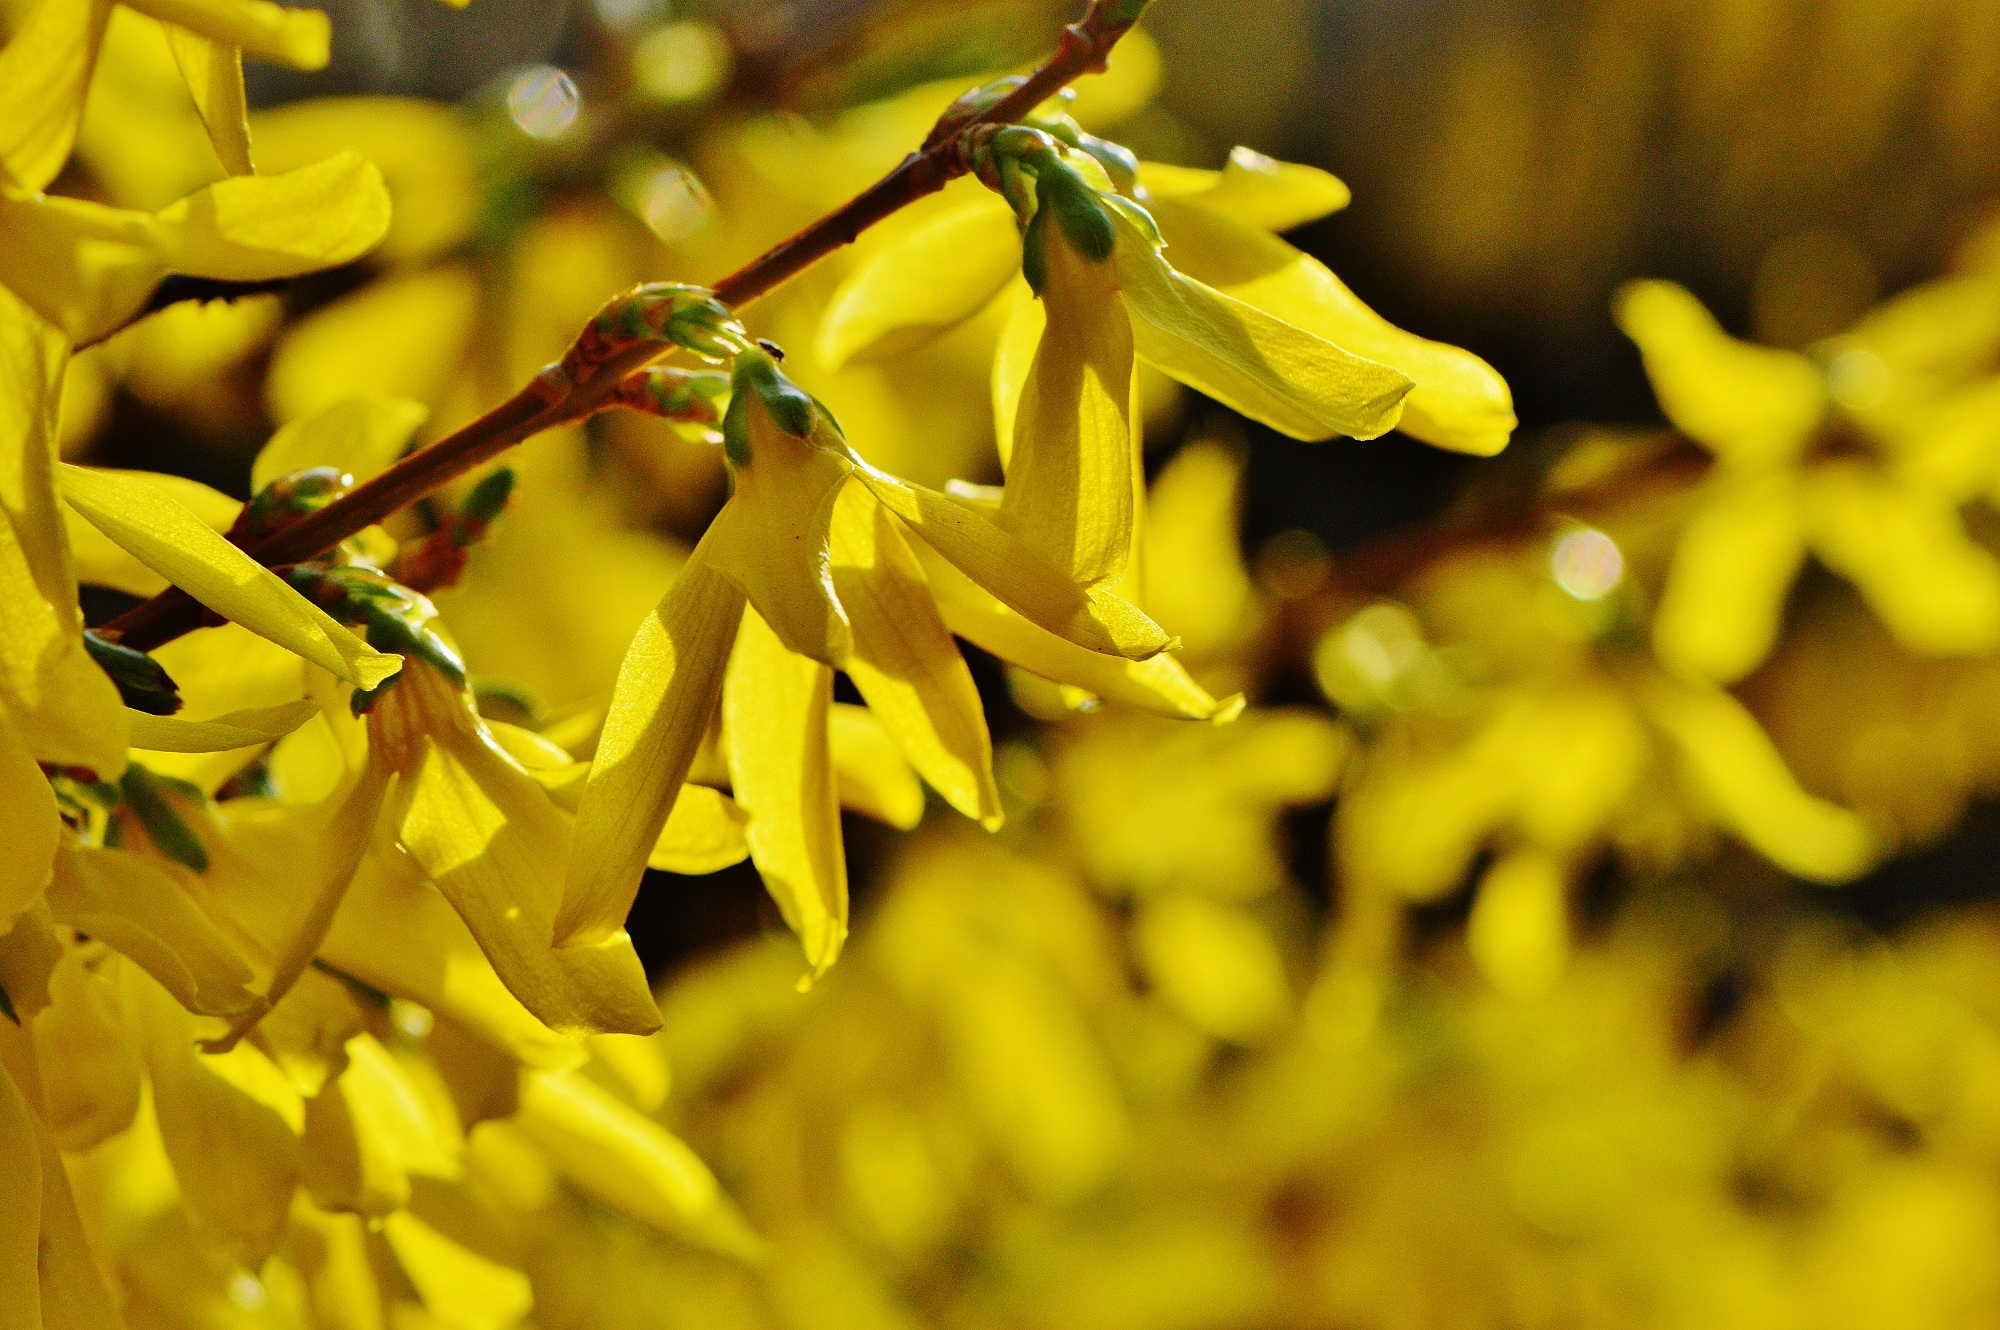
tree, nature, branch, blossom, plant, photography, sunlight, leaf, flower, bush, pollen, food, spring, green, produce, macro, autumn, botany, yellow, close, flora, wildflower, flowers, close up, shrub, bright, beautiful, forsythia, yellow flowers, macro photography, flowering plant, maidenhair tree, plant stem, land plant